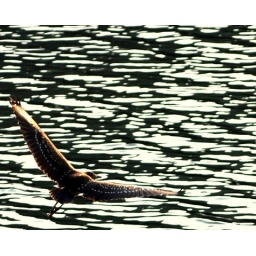
An unidentified bird soaring over the lake surface in Kandy, Sri Lanka